Trijata

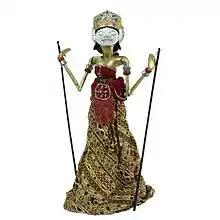
Trijata, depicted as Vibhishana's daughter in a Sundanese Wayang golek puppet

Trijata (IAST: ) is a rakshasi (demoness) in the Hindu epic "Ramayana" who is assigned the duty of guarding goddess Sita who was kidnapped by the demon-king of Lanka Ravana. In later adaptions of Ramayana, Trijata is described as a daughter of Vibhishana, the brother of Ravana.